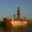
Label: ship